Nakabaru Station

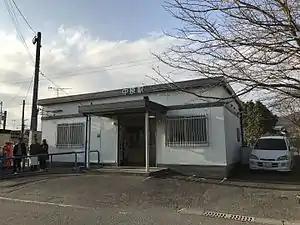
Nakabaru Station in 2017

is a passenger railway station located in the town of Miyaki, Miyaki District, Saga Prefecture, Japan. It is operated by JR Kyushu and is on the Nagasaki Main Line.